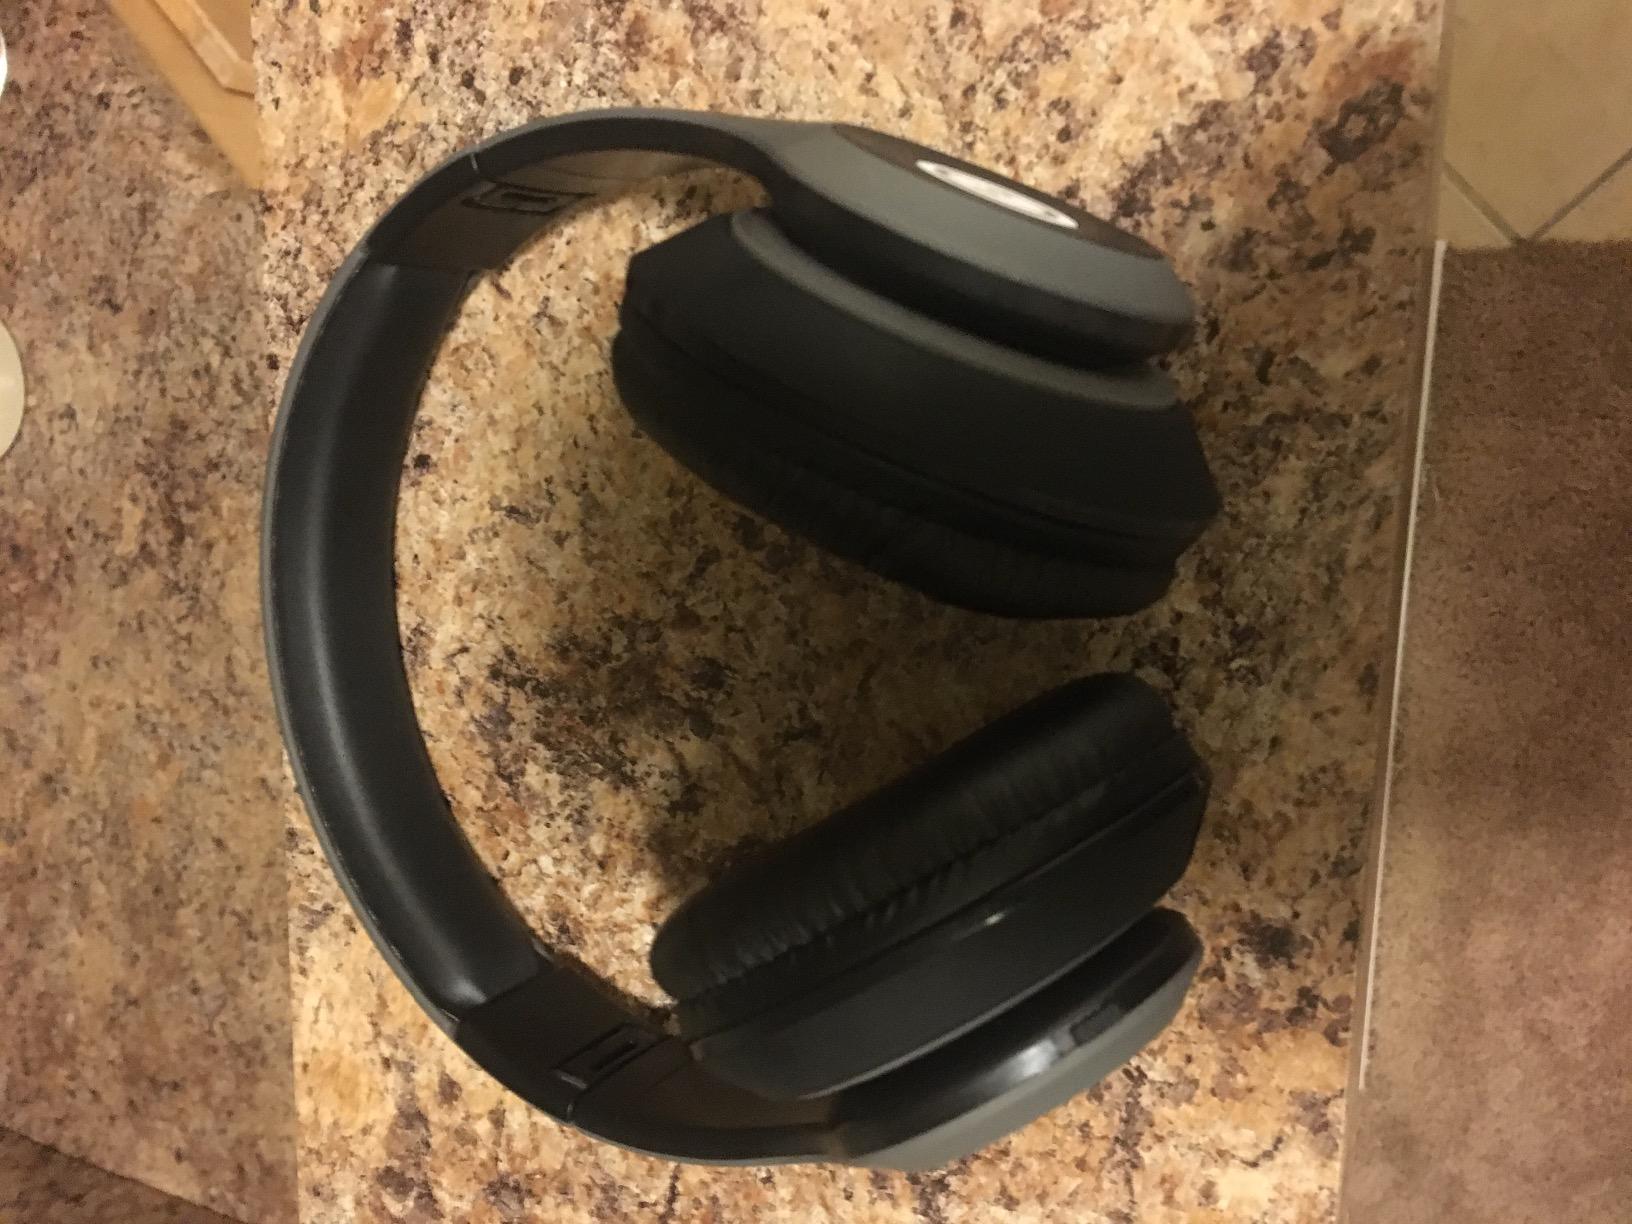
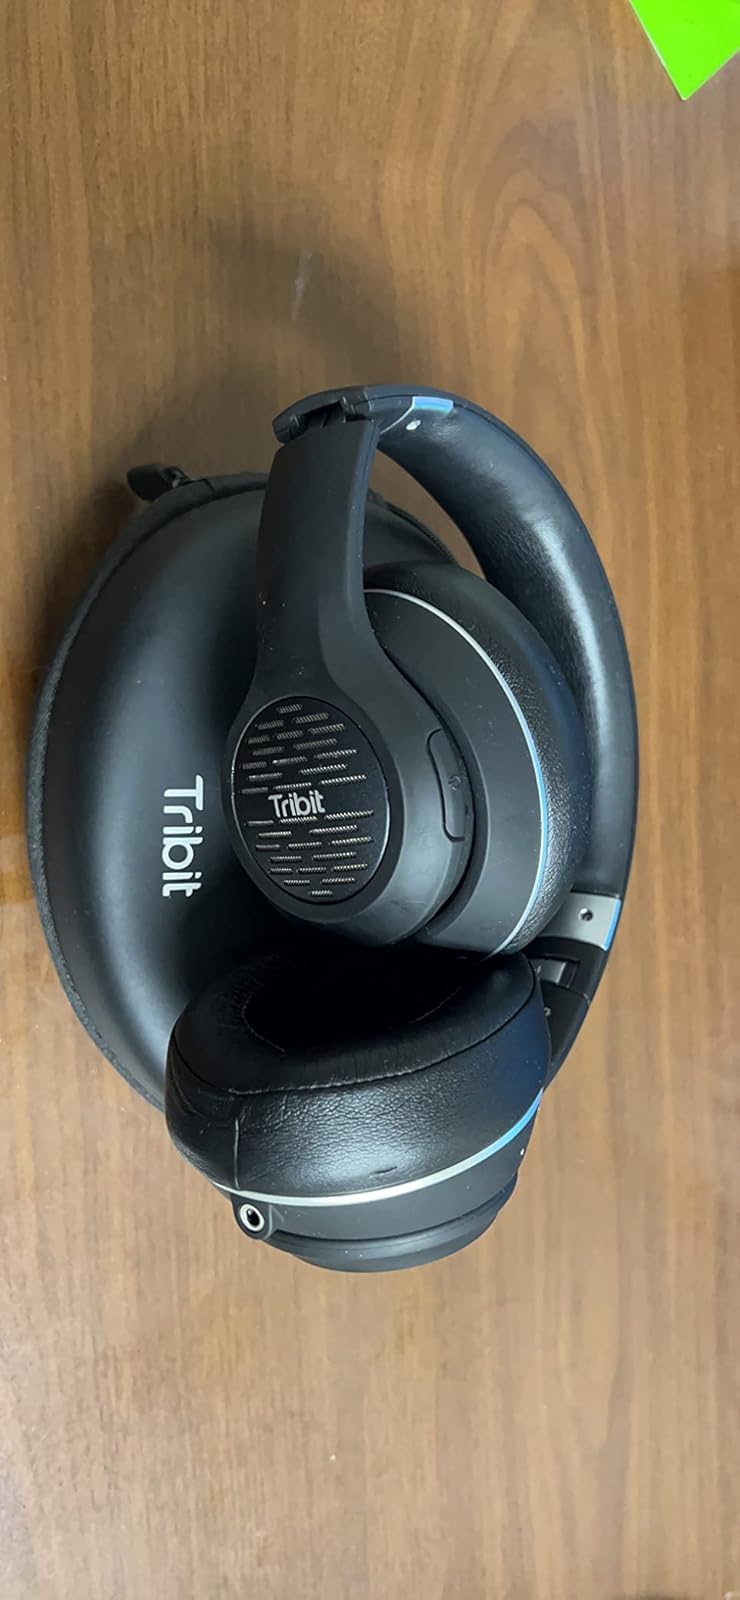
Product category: headphones
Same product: no